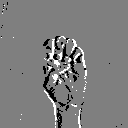
ASL letter: e